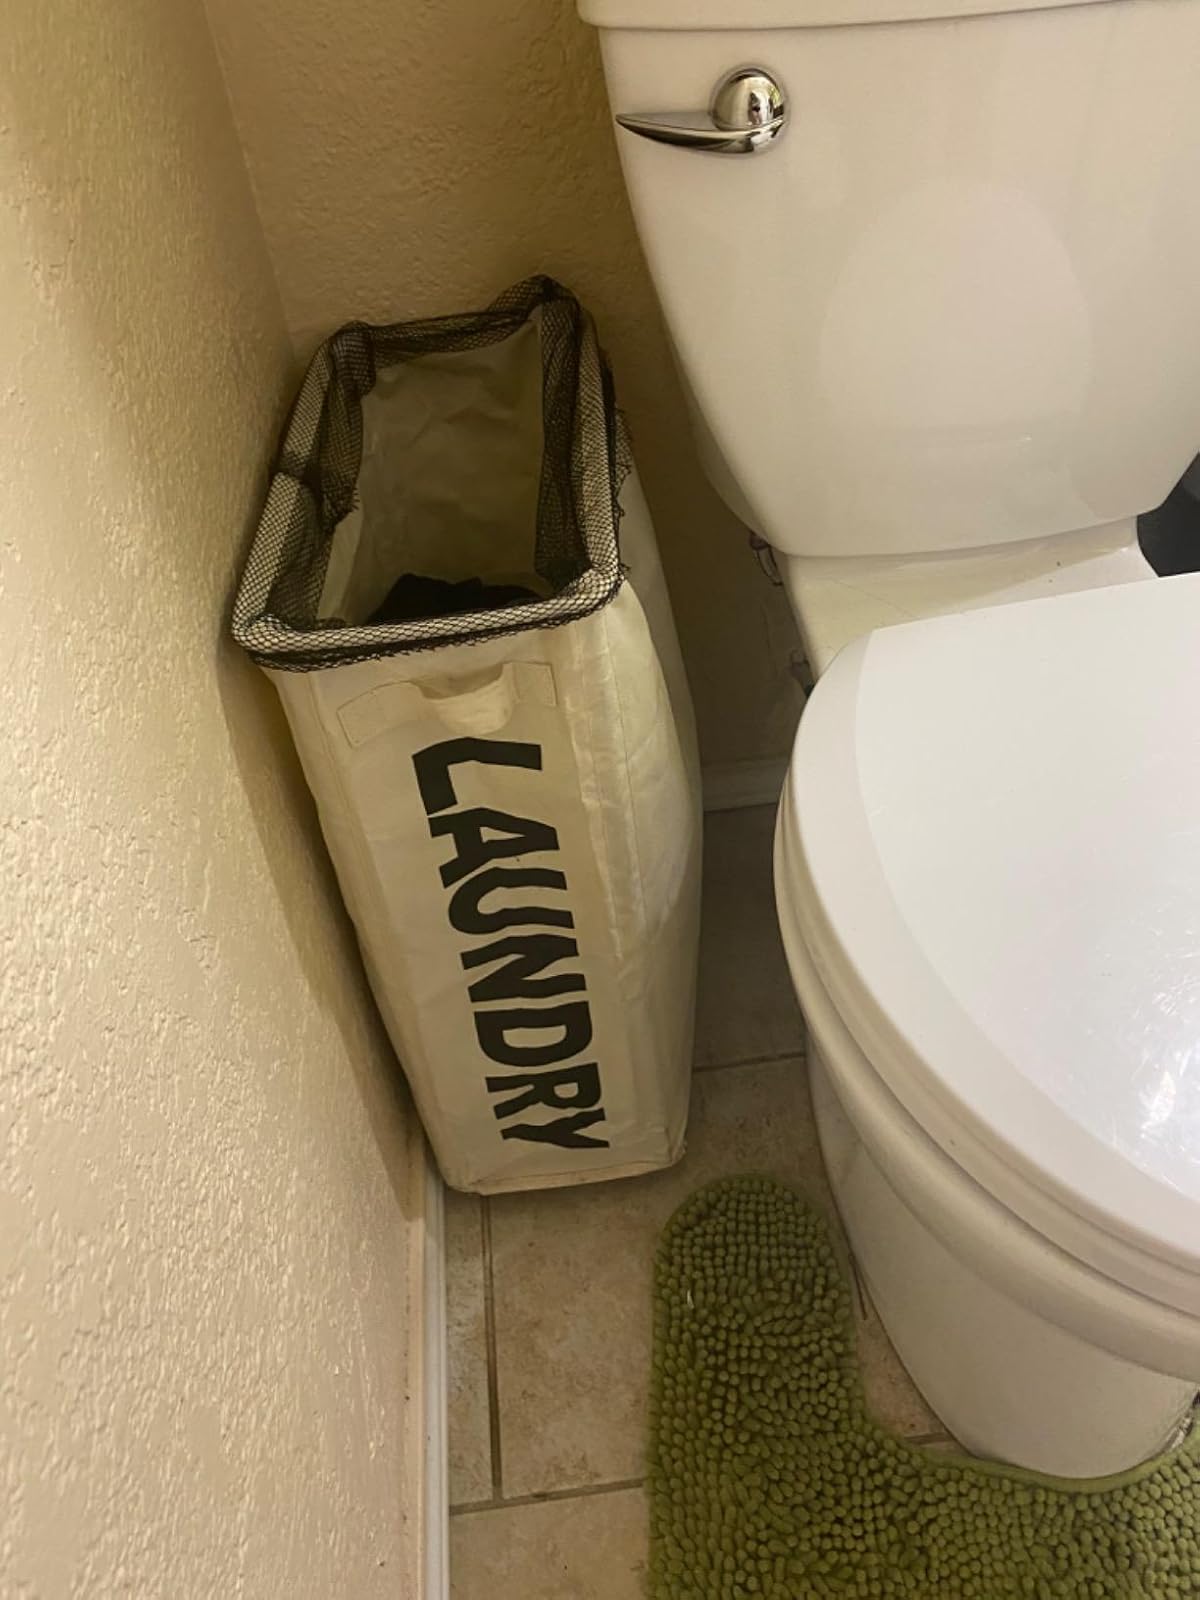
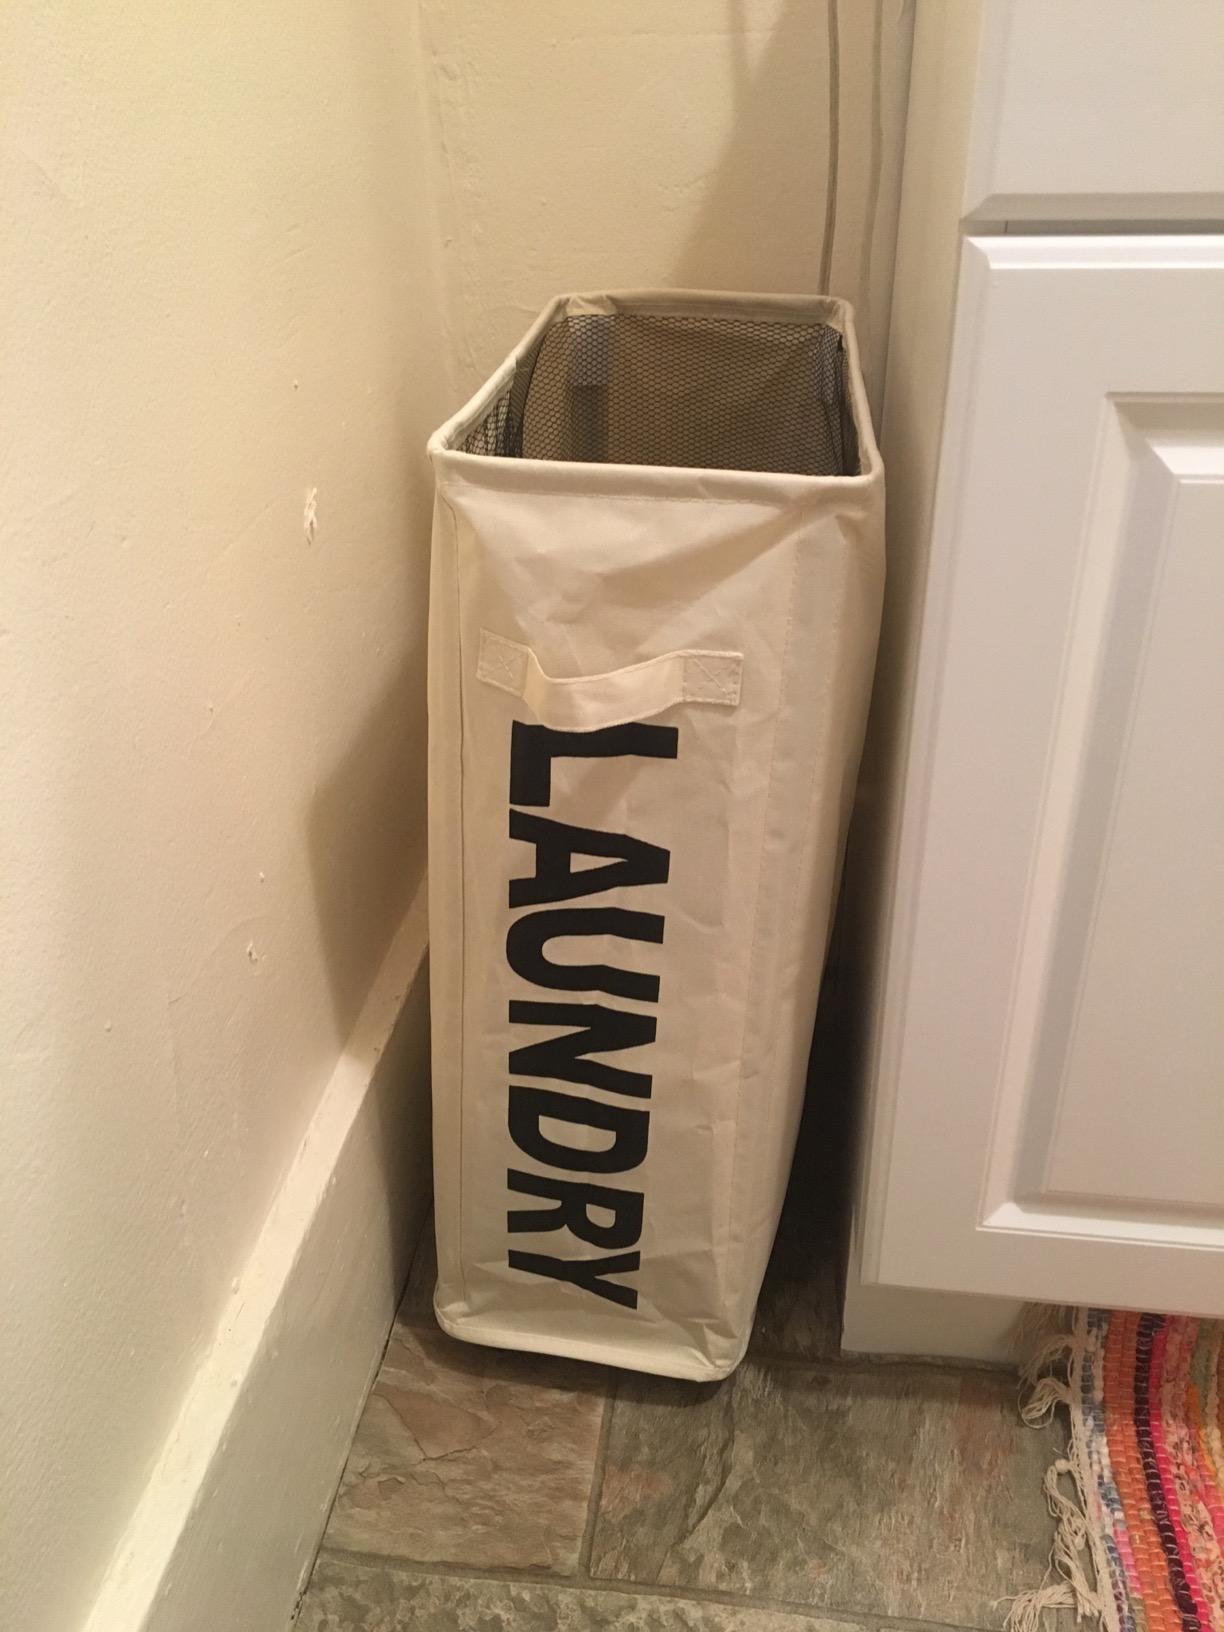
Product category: items_hamper
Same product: yes